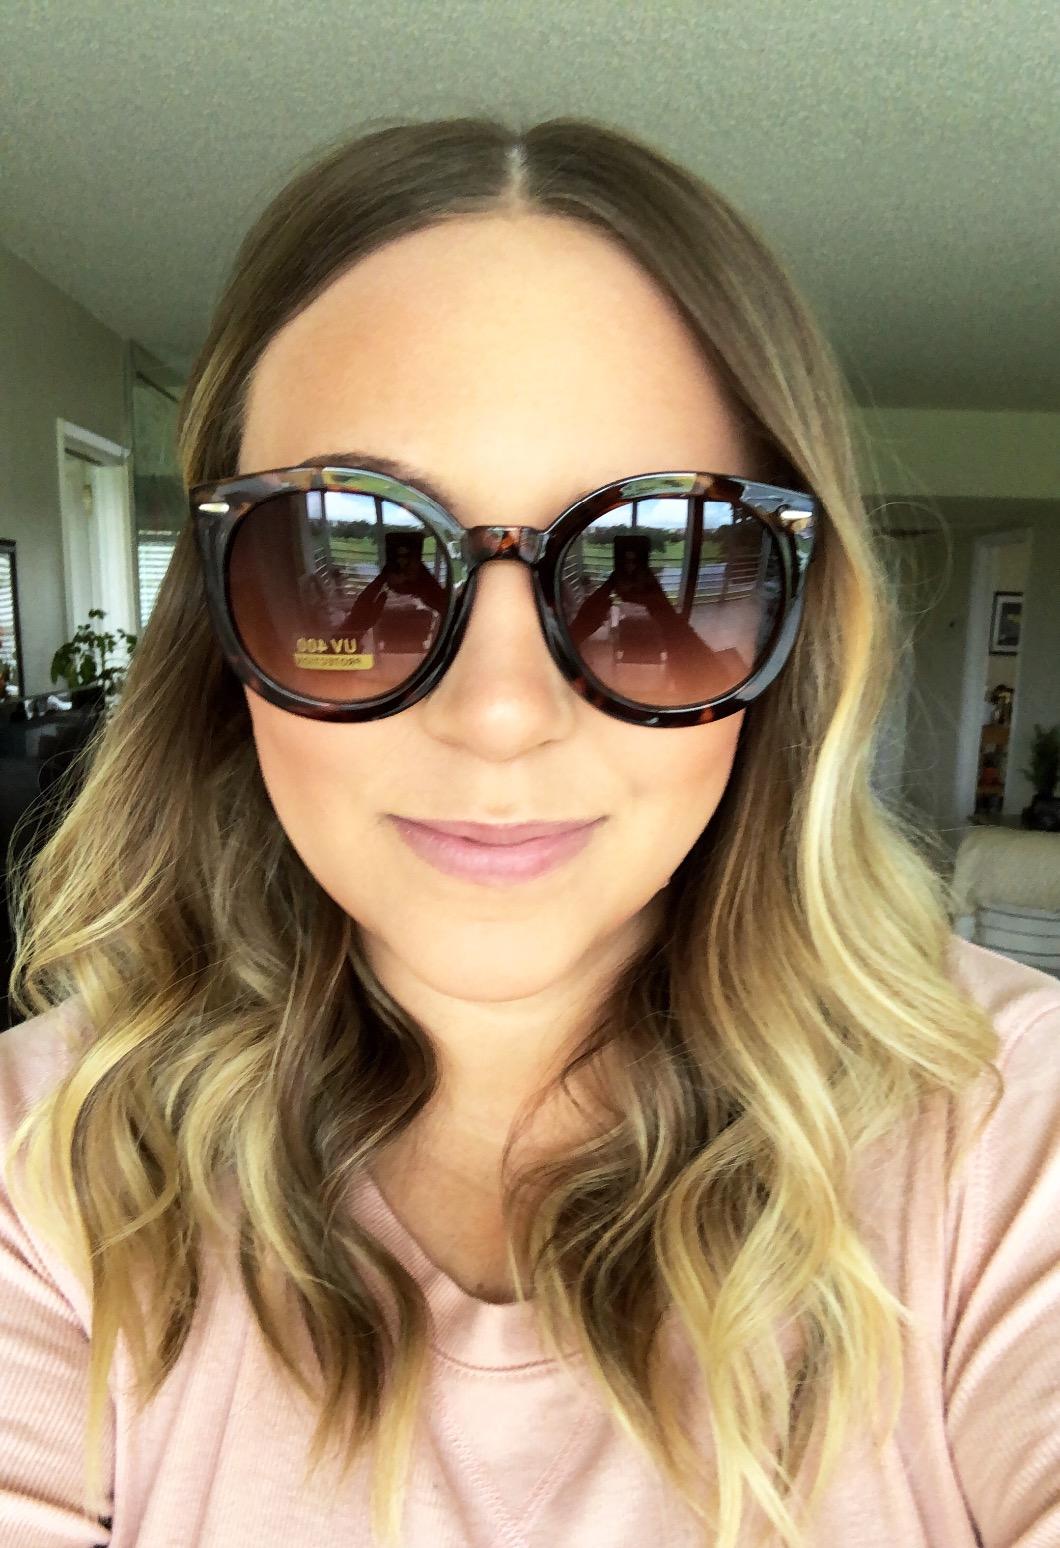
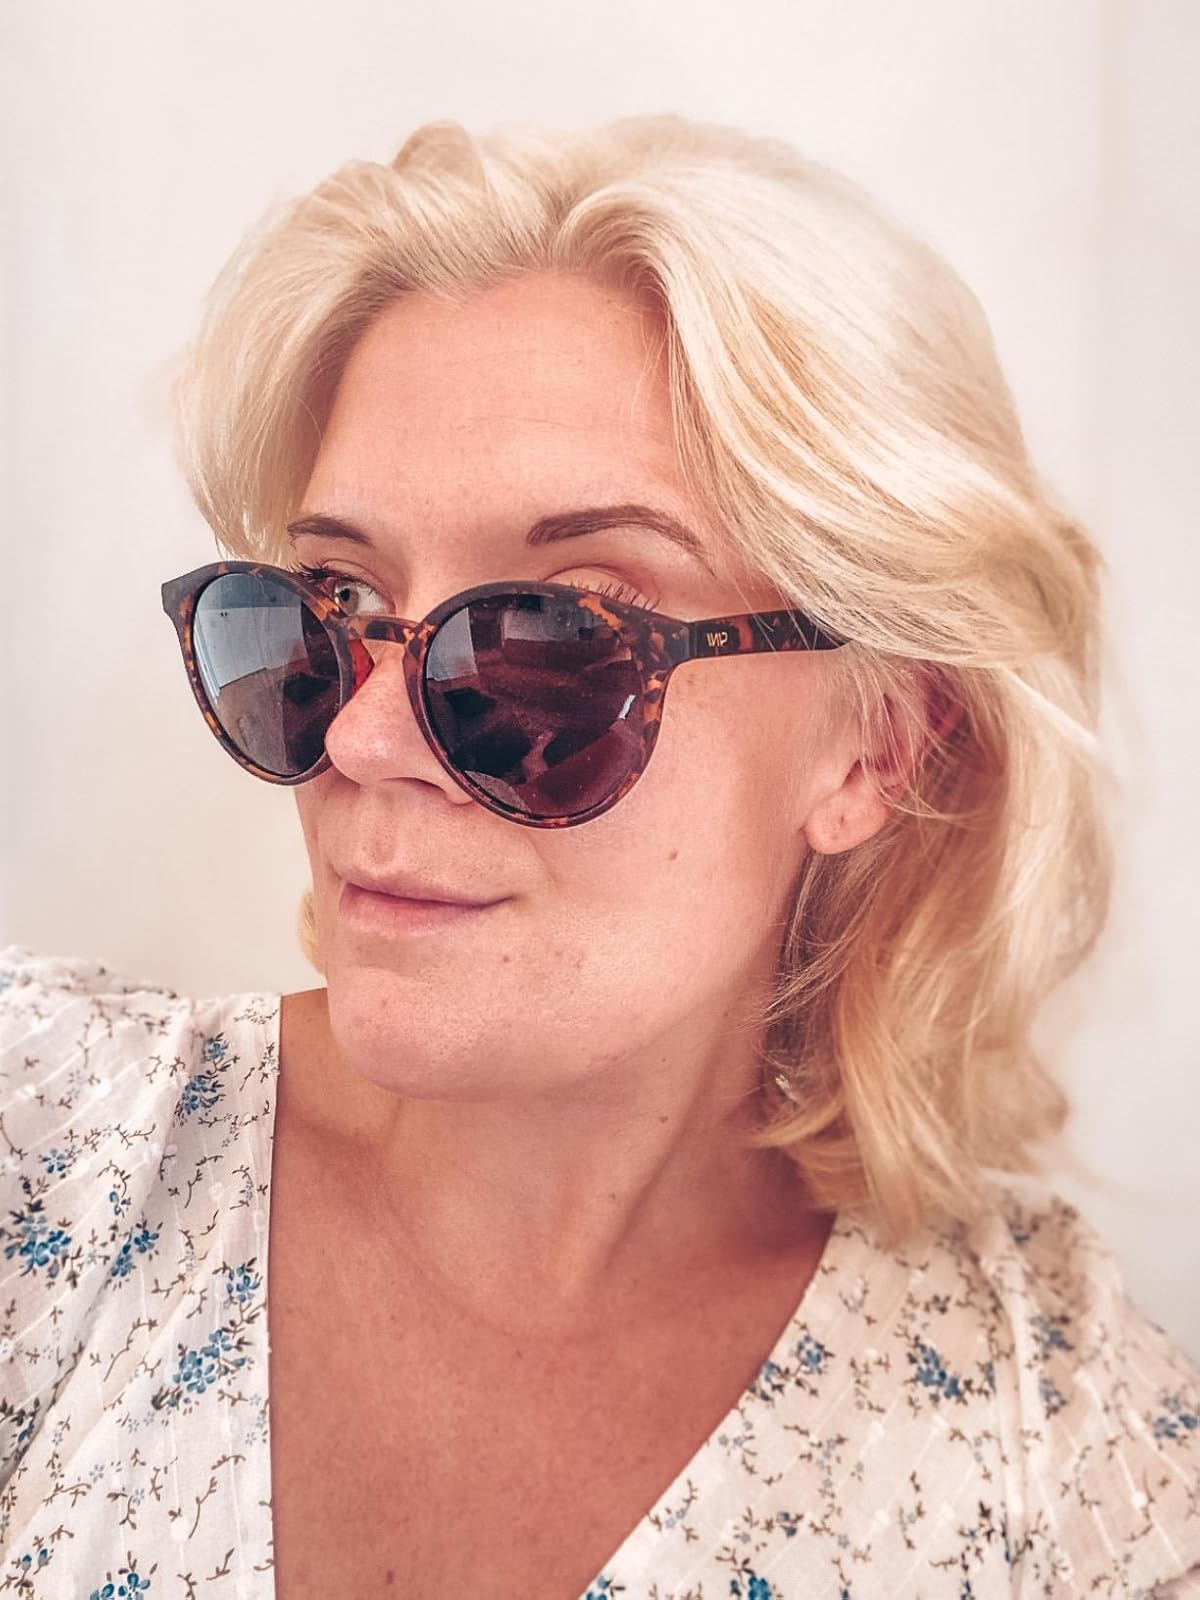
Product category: accessories_sunglasses
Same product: no